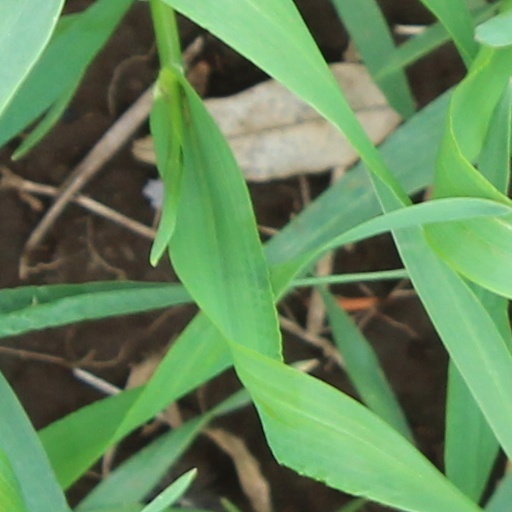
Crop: wheat